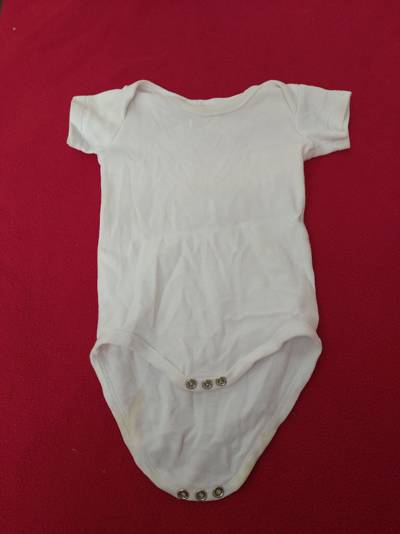
Waste category: clothes